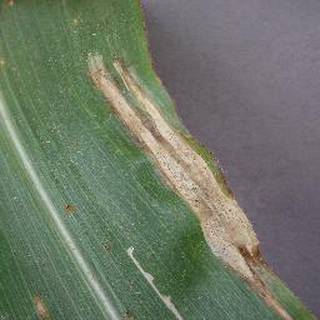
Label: corn_northern_leaf_blight